Answer in natural language. Which point is closer to the camera taking this photo, point B  or point C? Choose between the following options: B or C
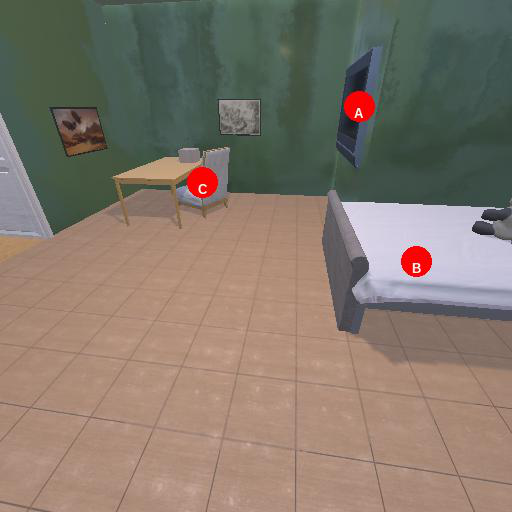
<answer>B</answer>